Hanna Klein

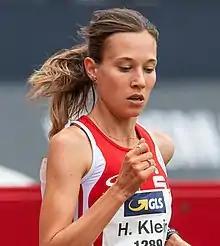
Klein at the 2018 German Athletics Championships in Nuremberg

Hanna Klein (born 6 April 1993) is a German middle- and long-distance runner. She won the gold medal in the 3000 metres at the 2023 European Indoor Championships and bronze for the 1500 metres at the 2021 European Indoor Championships. Klein finished fifth in the 1500 m at the 2022 European Championships. She took gold for the 5000 metres at the 2017 Universiade.